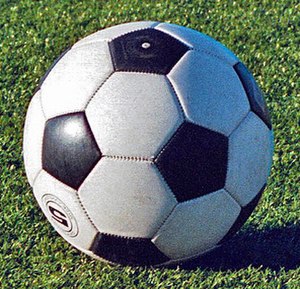
Sportsudstyr
Fodbold
Sportsudstyr er alle genstande, der sælges til brug i sport eller motion.